Laurent Fignon

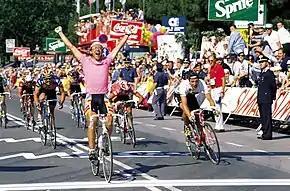
Laurent Fignon outsprints Maurizio Fondriest for the win, Stage 20 of the 1989 Giro d'Italia

In 1989, Fignon overtook Sean Kelly as leader of the UCI Road World Rankings. That season included a win at Milan–San Remo and the Giro d'Italia. During the Giro he defeated Flavio Giupponi, Erik Breukink and defending champion Andrew Hampsten. Fignon seized the Maglia Rosa on stage 14 and held it for the remainder of the race; he also won stage 20.